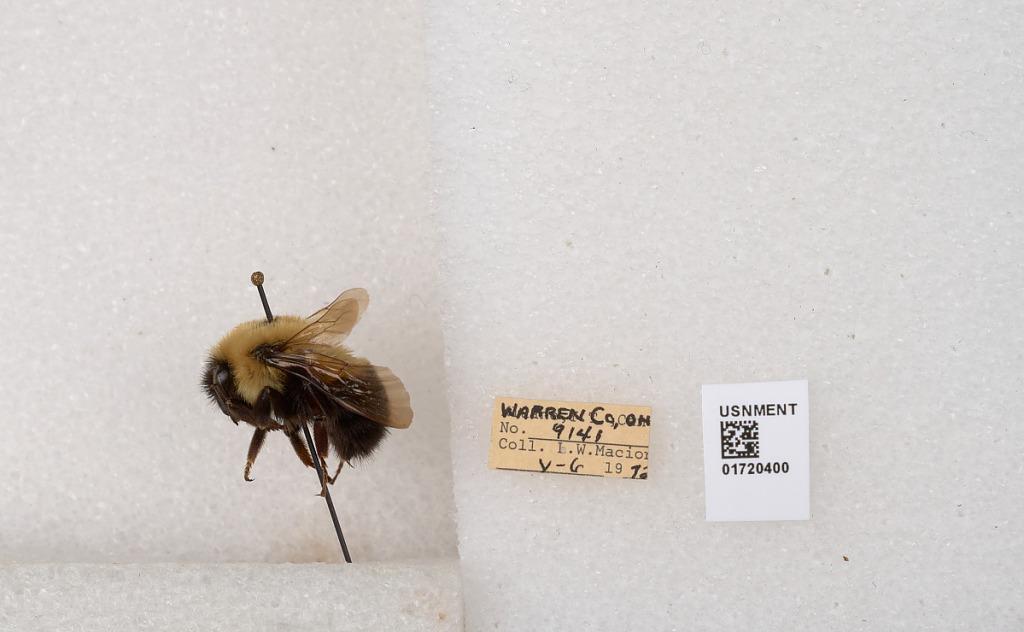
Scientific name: Bombus bimaculatus Cresson
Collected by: L. Macior
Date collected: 1972-5-6
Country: United States
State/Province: Ohio
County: Warren
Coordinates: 39.4276, -84.1668